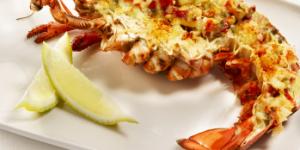
langosta thermidor